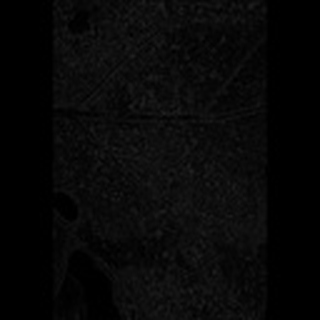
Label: cotton_aphids